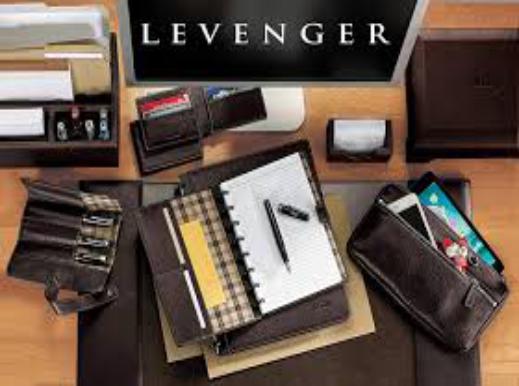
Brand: levenger
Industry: Necessities